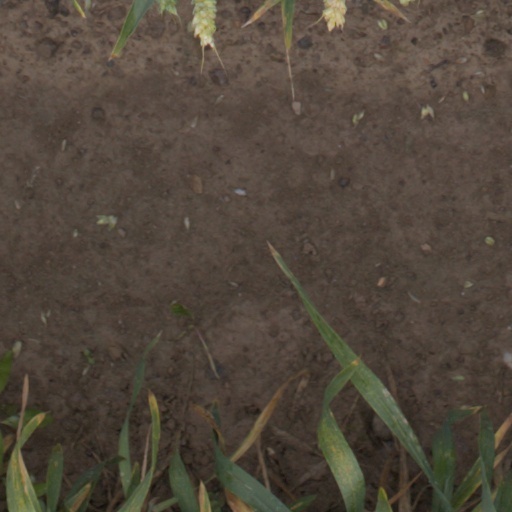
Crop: wheat